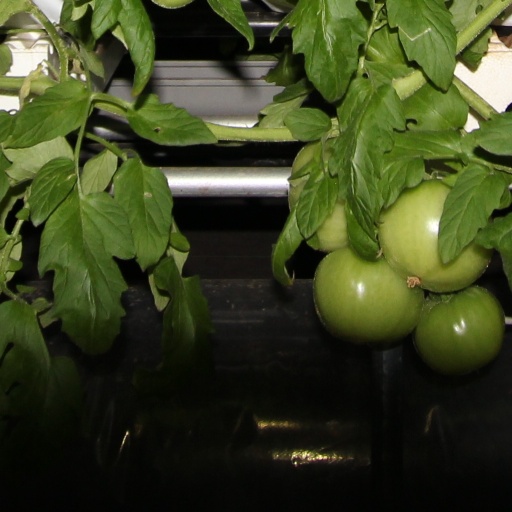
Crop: tomato